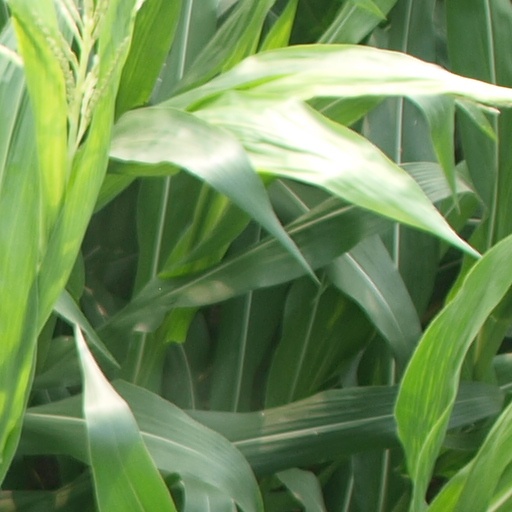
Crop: maize; corn